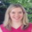
Label: woman